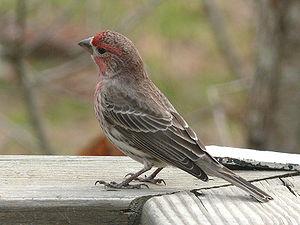
Le Roselin familier ou Roselin du Mexique est une espèce de passereaux de la famille des Fringillidae.